Pseudoviridae

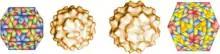
Reconstruction of Saccharomyces cerevisiae Ty1 (genus "Pseudovirus") virion with its building blocks.

Viruses of the family are actually LTR retrotransposons of the Ty1-copia family. They replicate via structures called virus-like particles (VLPs). VLPs are not infectious like normal virions, but they nevertheless make up an essential part of the pseudoviral lifecycle.